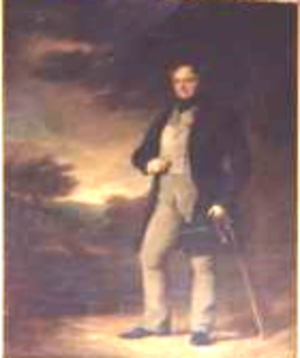
La circonscription d'Exeter est une circonscription électorale anglaise située dans le Devon, et représentée à la Chambre des Communes du Parlement britannique depuis 1997 par Ben Bradshaw du Parti travailliste.